Ubuntu Unity

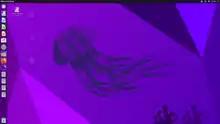
Ubuntu Unity 22.04

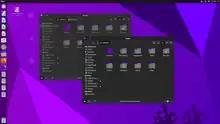
Ubuntu Unity 22.04 LTS with the default "Yaru-unity-dark" theme

This fifth release of Ubuntu Unity was made on 21 April 2022 and is a long term support release, supported for three years, until April 2025.